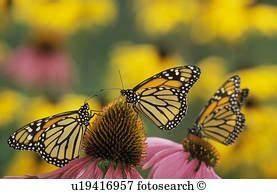
butterfly